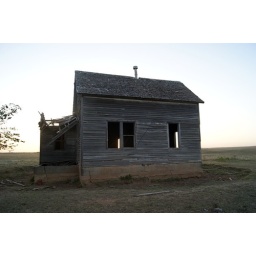
Low area circles around this house where cattle have been laying to be in the shade.